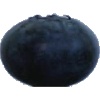
Label: blueberry